The Knockouts

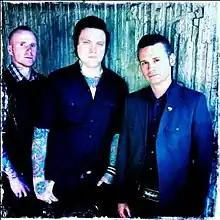
Left to right: Ted Jergelind, Johan Frandsen, Kennet Stone

The current line-up consists of Johan Frandsen (vocals, guitar), Kennet Stone (double bass, vocals) and Ted Jergelind, (Drums). The band achieved success in 2010 after the release of the album "Among the Vultures".